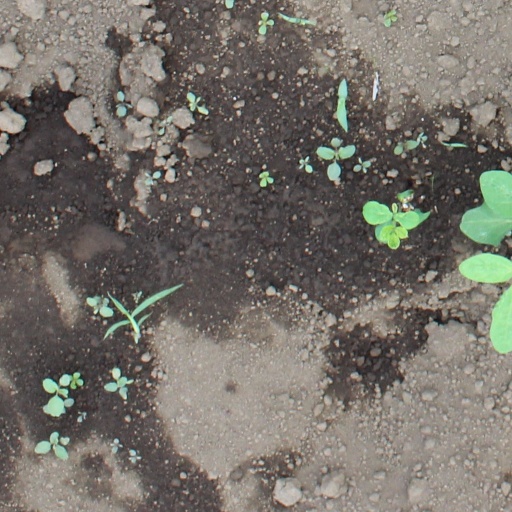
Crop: soybean